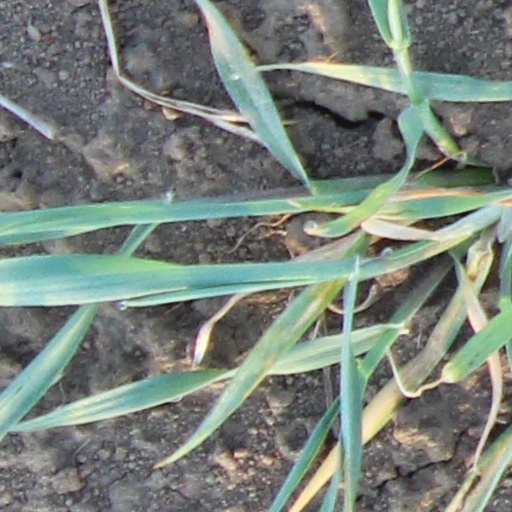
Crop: wheat